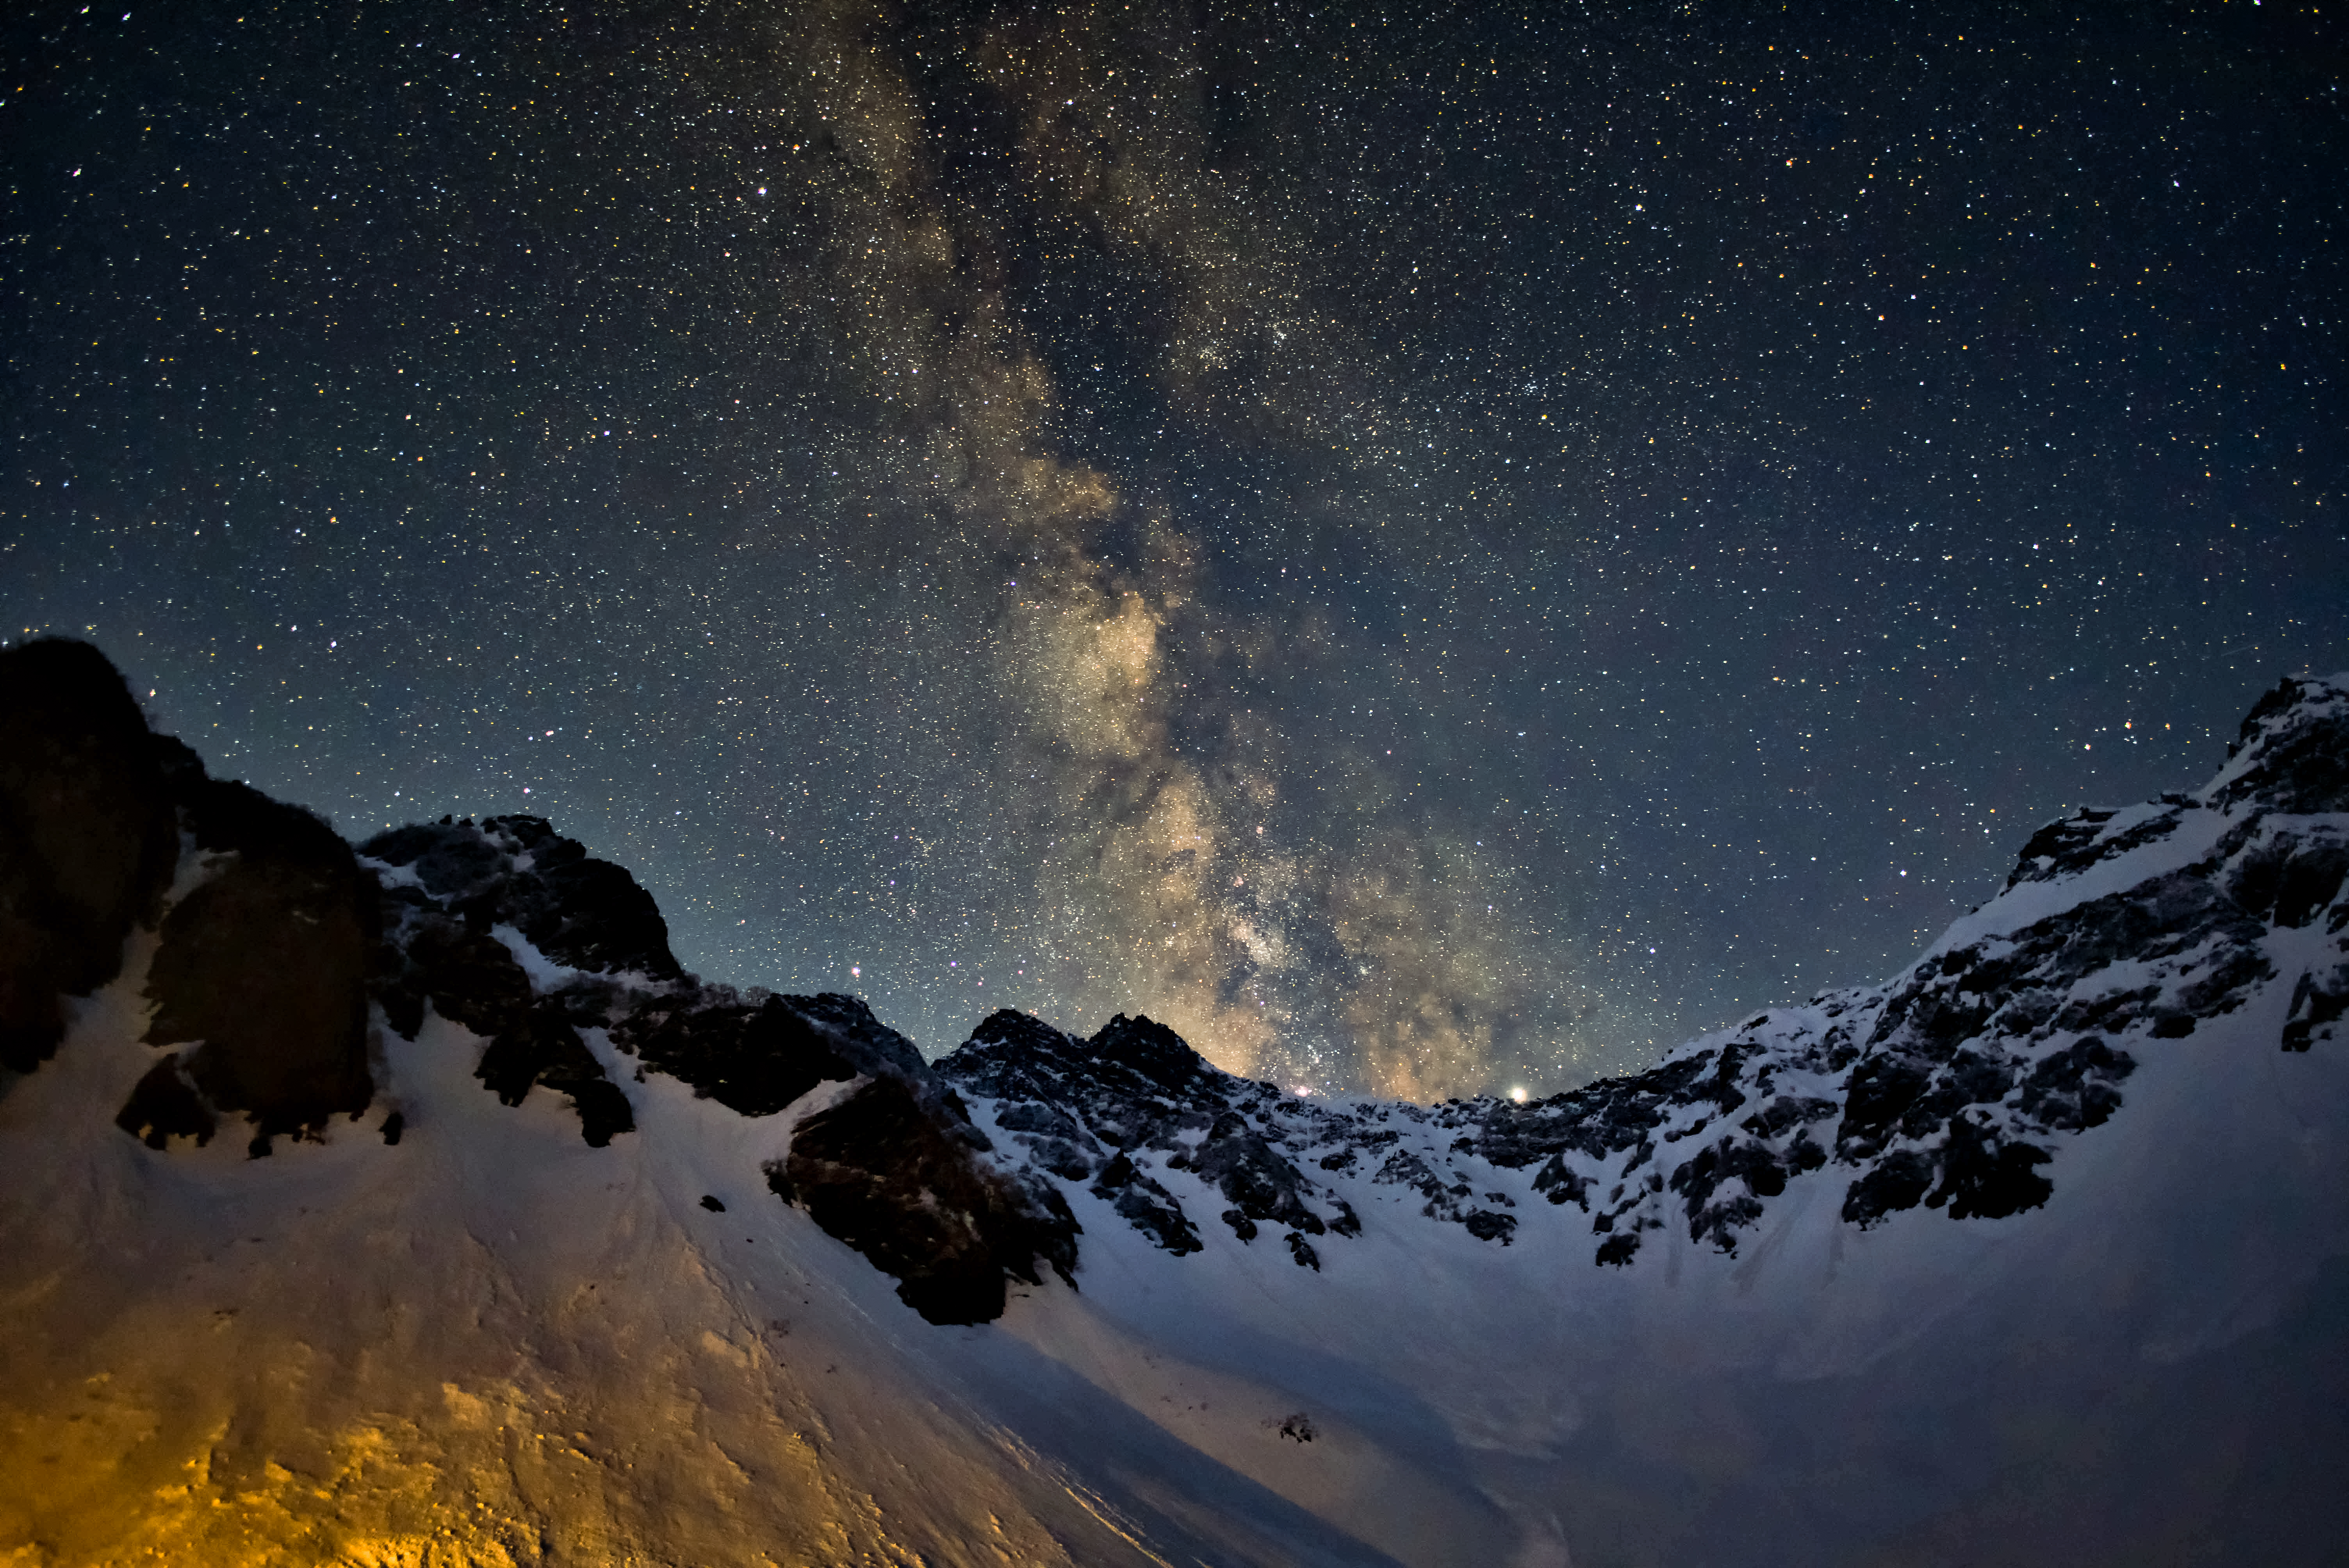
natural, sky, night, atmosphere, astronomical object, star, mountain, space, geological phenomenon, cloud, mountain range, outer space, astronomy, galaxy, world, landscape, summit, alps, universe, winter, earth, meteorological phenomenon, rock, science, milky way